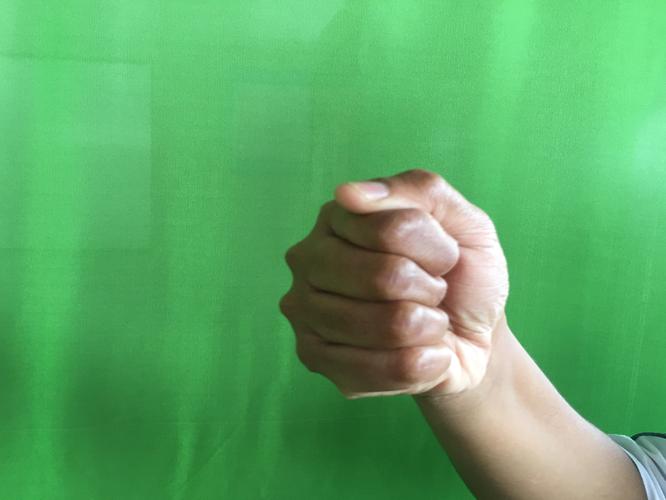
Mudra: Mushti
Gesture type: single_hand